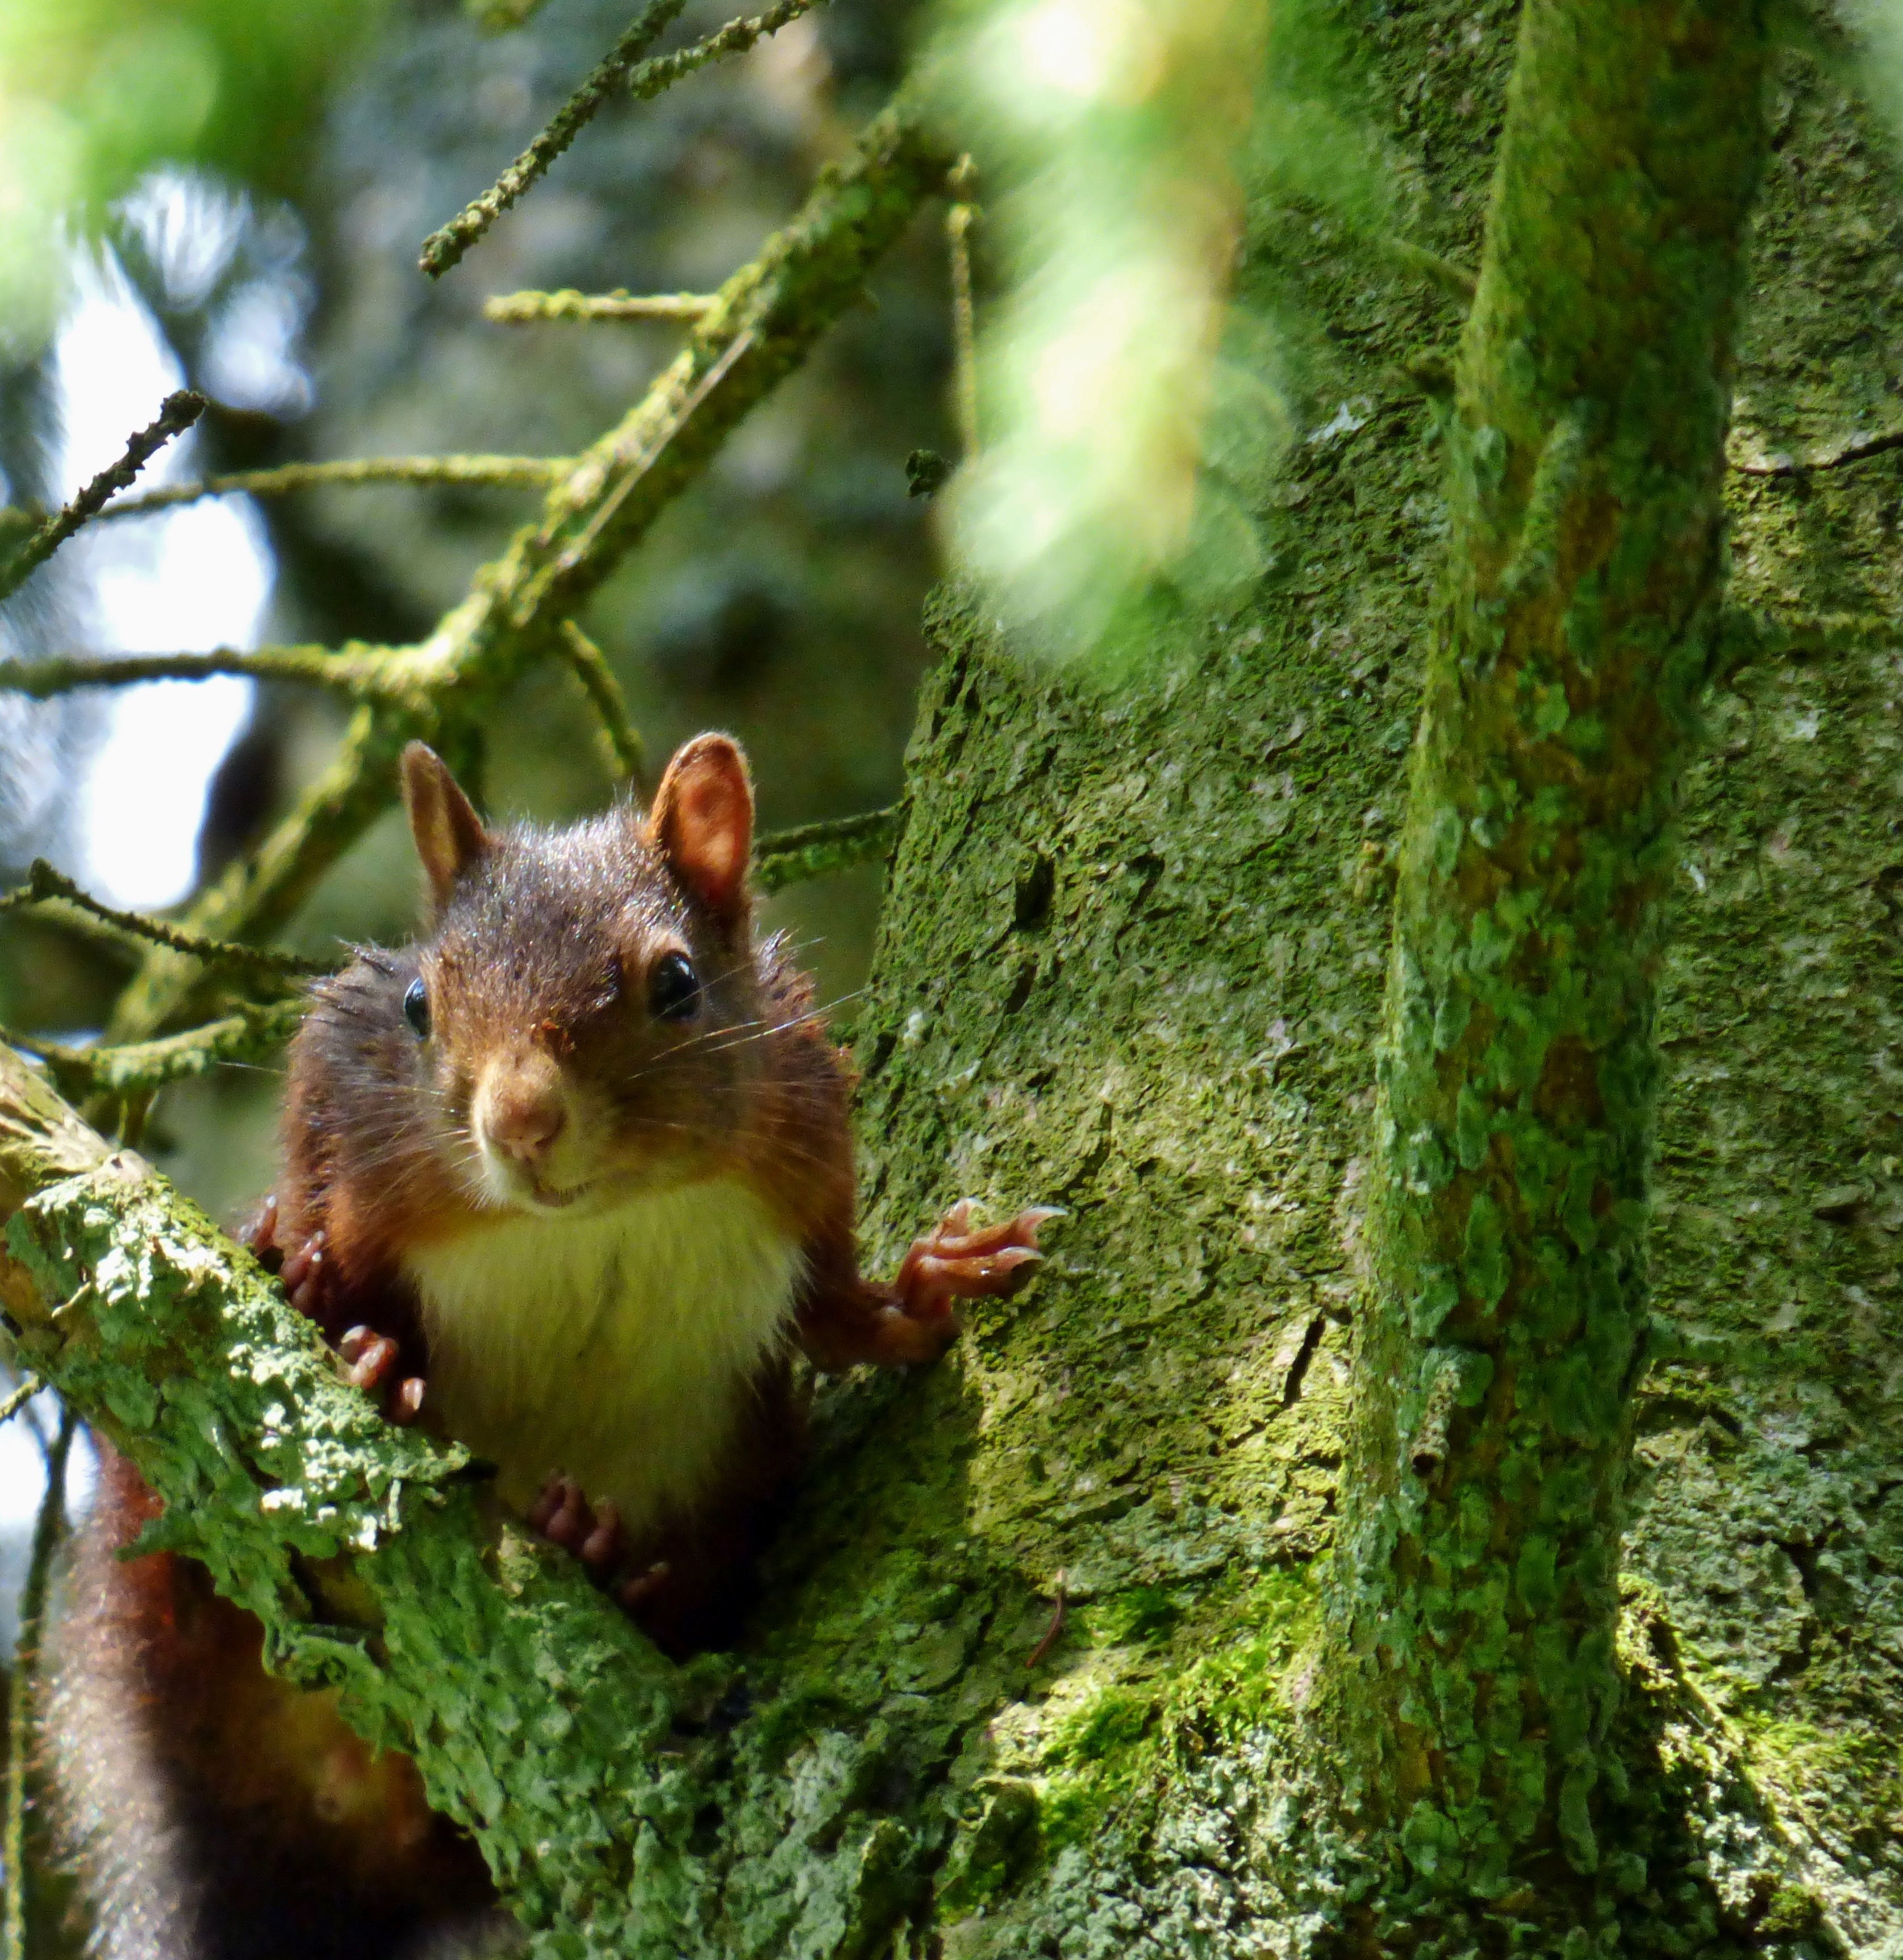
tree, forest, animal, wildlife, green, mammal, squirrel, rodent, fauna, rodents, vertebrate, chipmunk, fox squirrel